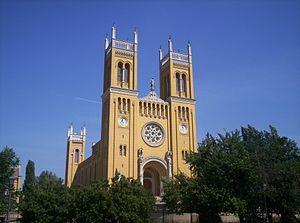
Miklós Ybl, né le 6 avril 1814 à Székesfehérvár et décédé le 22 janvier 1891 à Budapest, est un des plus grands architectes européens du milieu du XIXᵉ siècle et l'architecte hongrois le plus influent de son époque. Sa réalisation la plus connue est l'Opéra national hongrois.